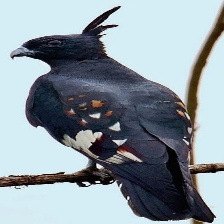
Species: BLACK BAZA
Scientific name: AVICEDA LEUPHOTES